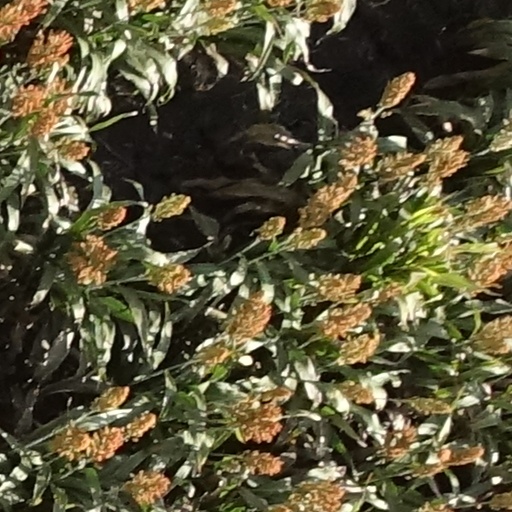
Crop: sorghum